Massey University

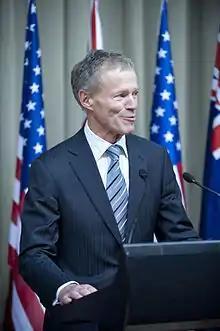
Lockwood Smith

Since 1993 the Ōtehā campus in Auckland has grown rapidly in a fast developing part of Auckland's North Shore City. Science and Business are the two largest colleges on the campus, with the College of Science housing the New Zealand Institute for Advanced Study solely on the campus. Around 4,809 students are enrolled at Albany. This campus has grown since then and an on-campus accommodation facility opened in semester one 2015. On the Albany campus, a large golden chicken wing sculpture commemorates the site's history as a chicken farm.